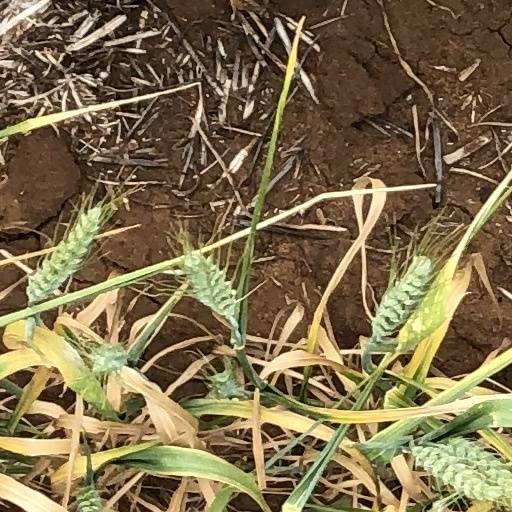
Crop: wheat